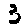
Label: 3